Michael Haneke

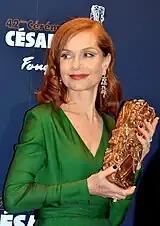
Isabelle Huppert has acted in four of Haneke's films, including "The Piano Teacher".

He directed the French film "Code Unknown" (2000) starring Juliette Binoche. The film revolves around separate storylines which weave and intersect with each other. The film is inspired by the life of the French novelist and war reporter Olivier Weber. The film screened at the 2000 Cannes Film Festival. "The New York Times" praised Haneke "as a skillful, minutely observant filmmaker who trusts his audience to be able to put two and two together" but adds "Unfortunately, he's often too cryptic, which leaves viewers still trying to make connections when they should already be reacting to the moral lessons implied by them." Haneke has directed a number of stage productions in German, which include works by Strindberg, Goethe, and Heinrich von Kleist in Berlin, Munich and Vienna.